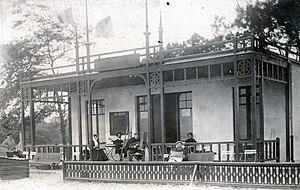
Photographie d'Émile Maillard à l'oeuvre avec des élèves
Émile Marie Honoré Maillard né le 2 juin 1846 à Amiens et mort le 23 juillet 1926 au Havre est un peintre français.